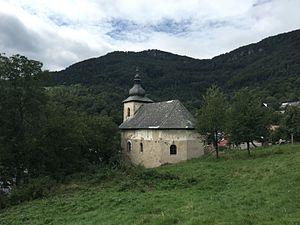
Eglise évangélique de Brdárka, Slovaquie. Architecture renaissance-baroque de 1696.
Brdárka est un village de Slovaquie situé dans la région de Košice.